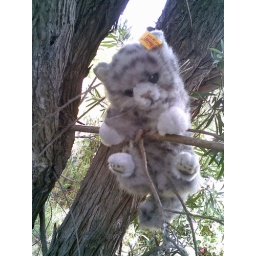
hang in there kitty cat